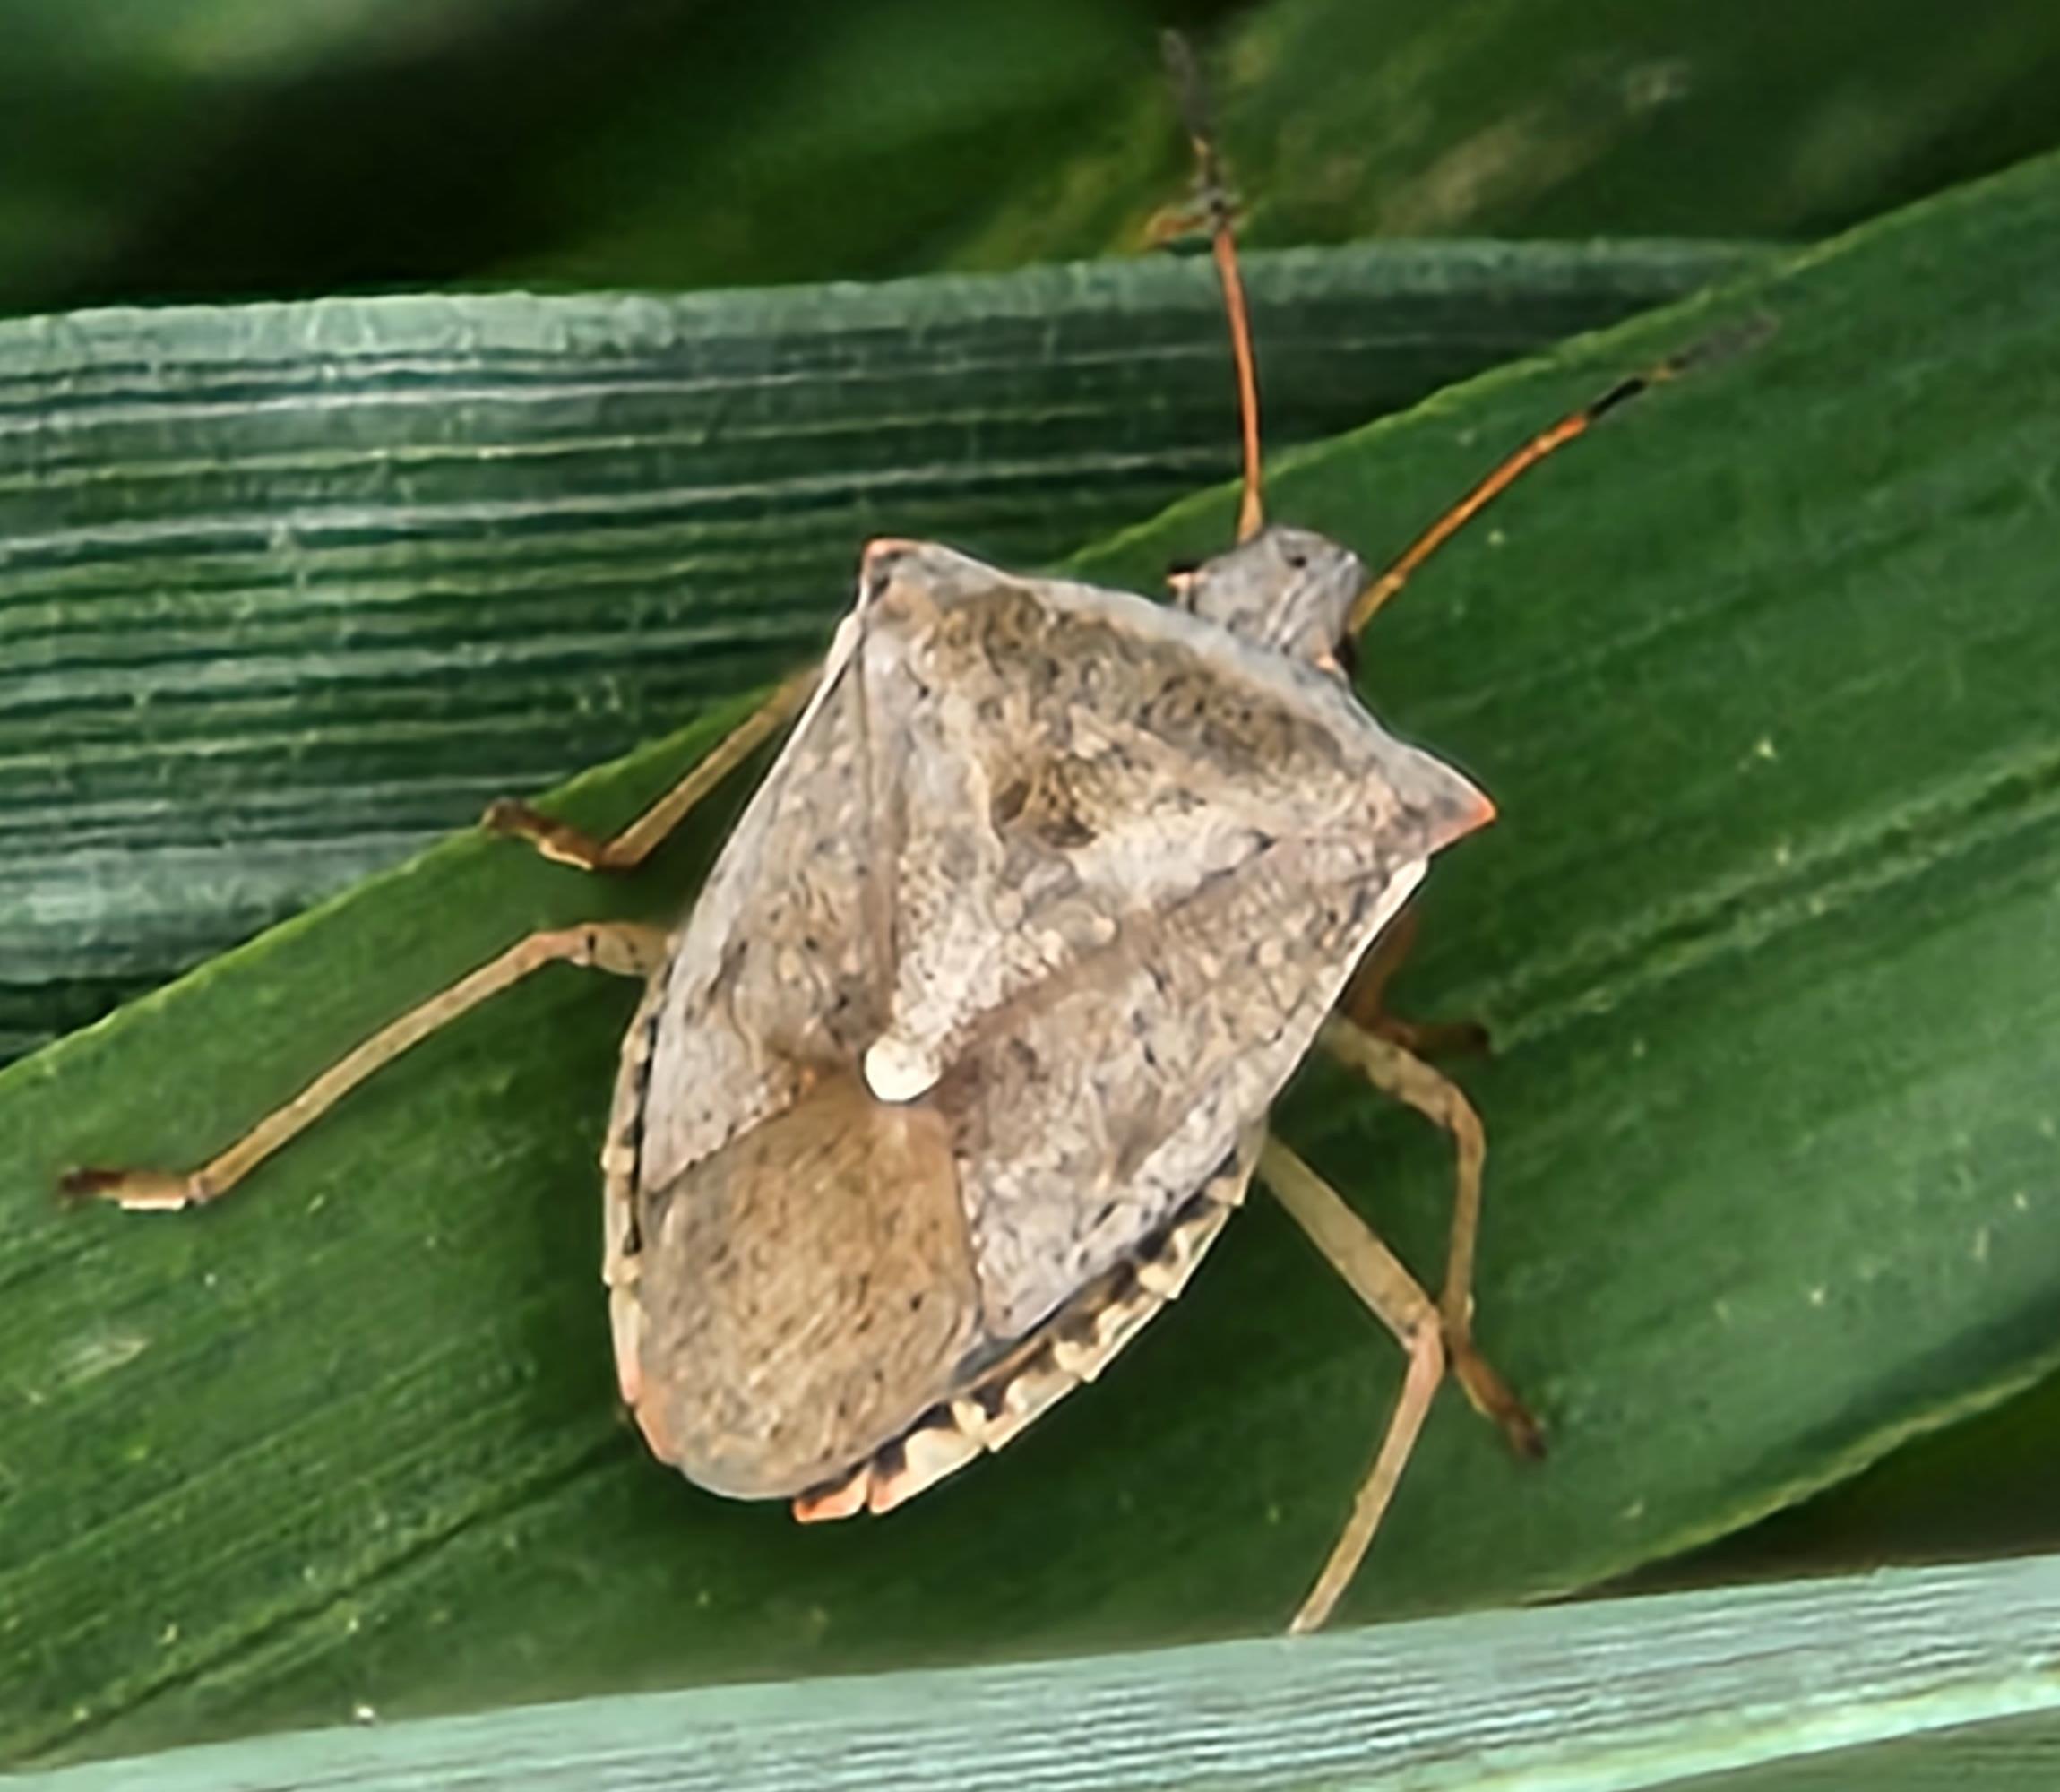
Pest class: stink_bug